Geometric drawing

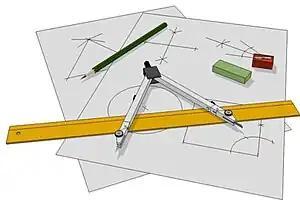
Ruler and compass

The process of geometric drawing is based on constructions with a ruler and compass, which in turn are based on the first three postulates of Euclid's "Elements".